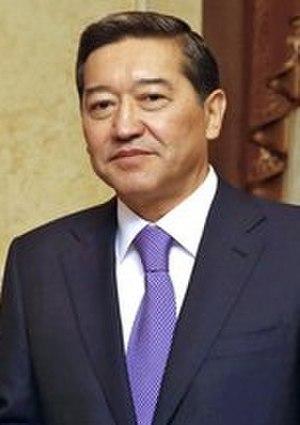
Serik Nyghmetouly Akhmetov, né le 25 juin 1958 à Temirtaou, est un homme d'État kazakh, Premier ministre du 24 septembre 2012 au 2 avril 2014.